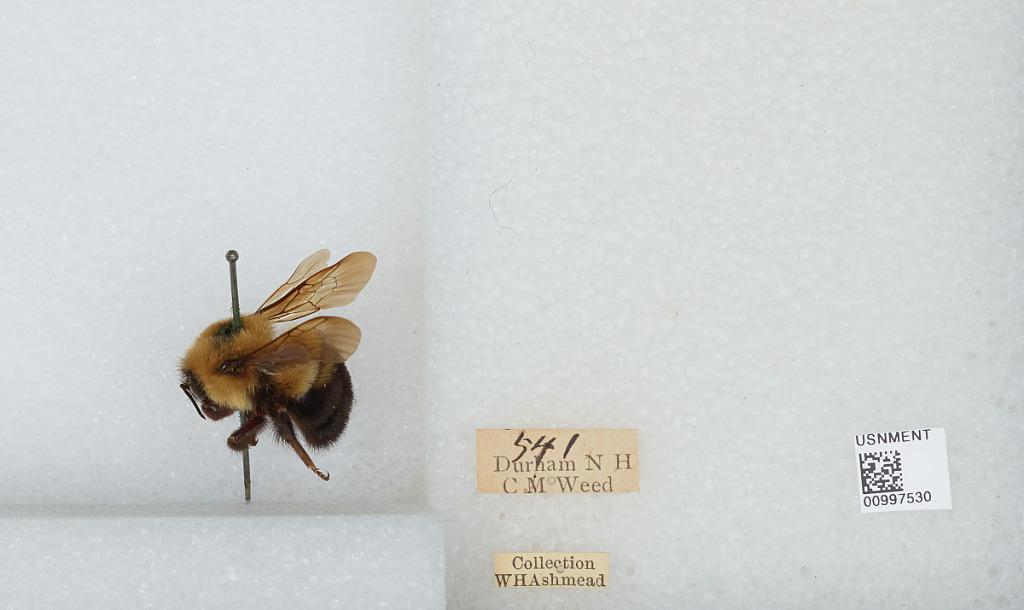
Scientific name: Bombus (Pyrobombus) bimaculatus Cresson
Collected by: Weed
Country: United States
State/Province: New Hampshire
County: Strafford
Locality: Durham
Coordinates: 43.1339, -70.9264